Luan Bo

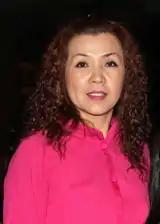

Luan Bo (born April 16, 1965 in Harbin, Heilongjiang) is a Chinese figure skating coach and former competitive pair skater. With partner Yao Bin, she was the first pair skater to represent China at the World Figure Skating Championships.